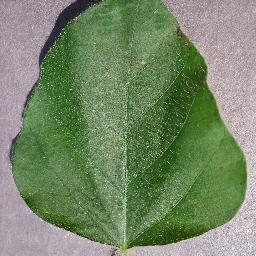
Label: Soybean___healthy